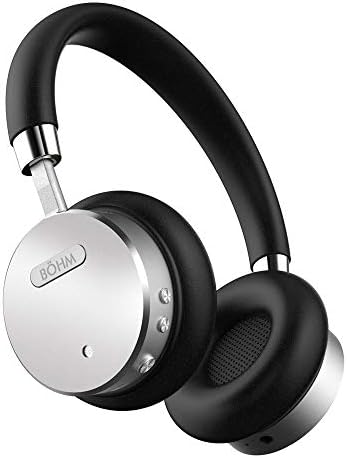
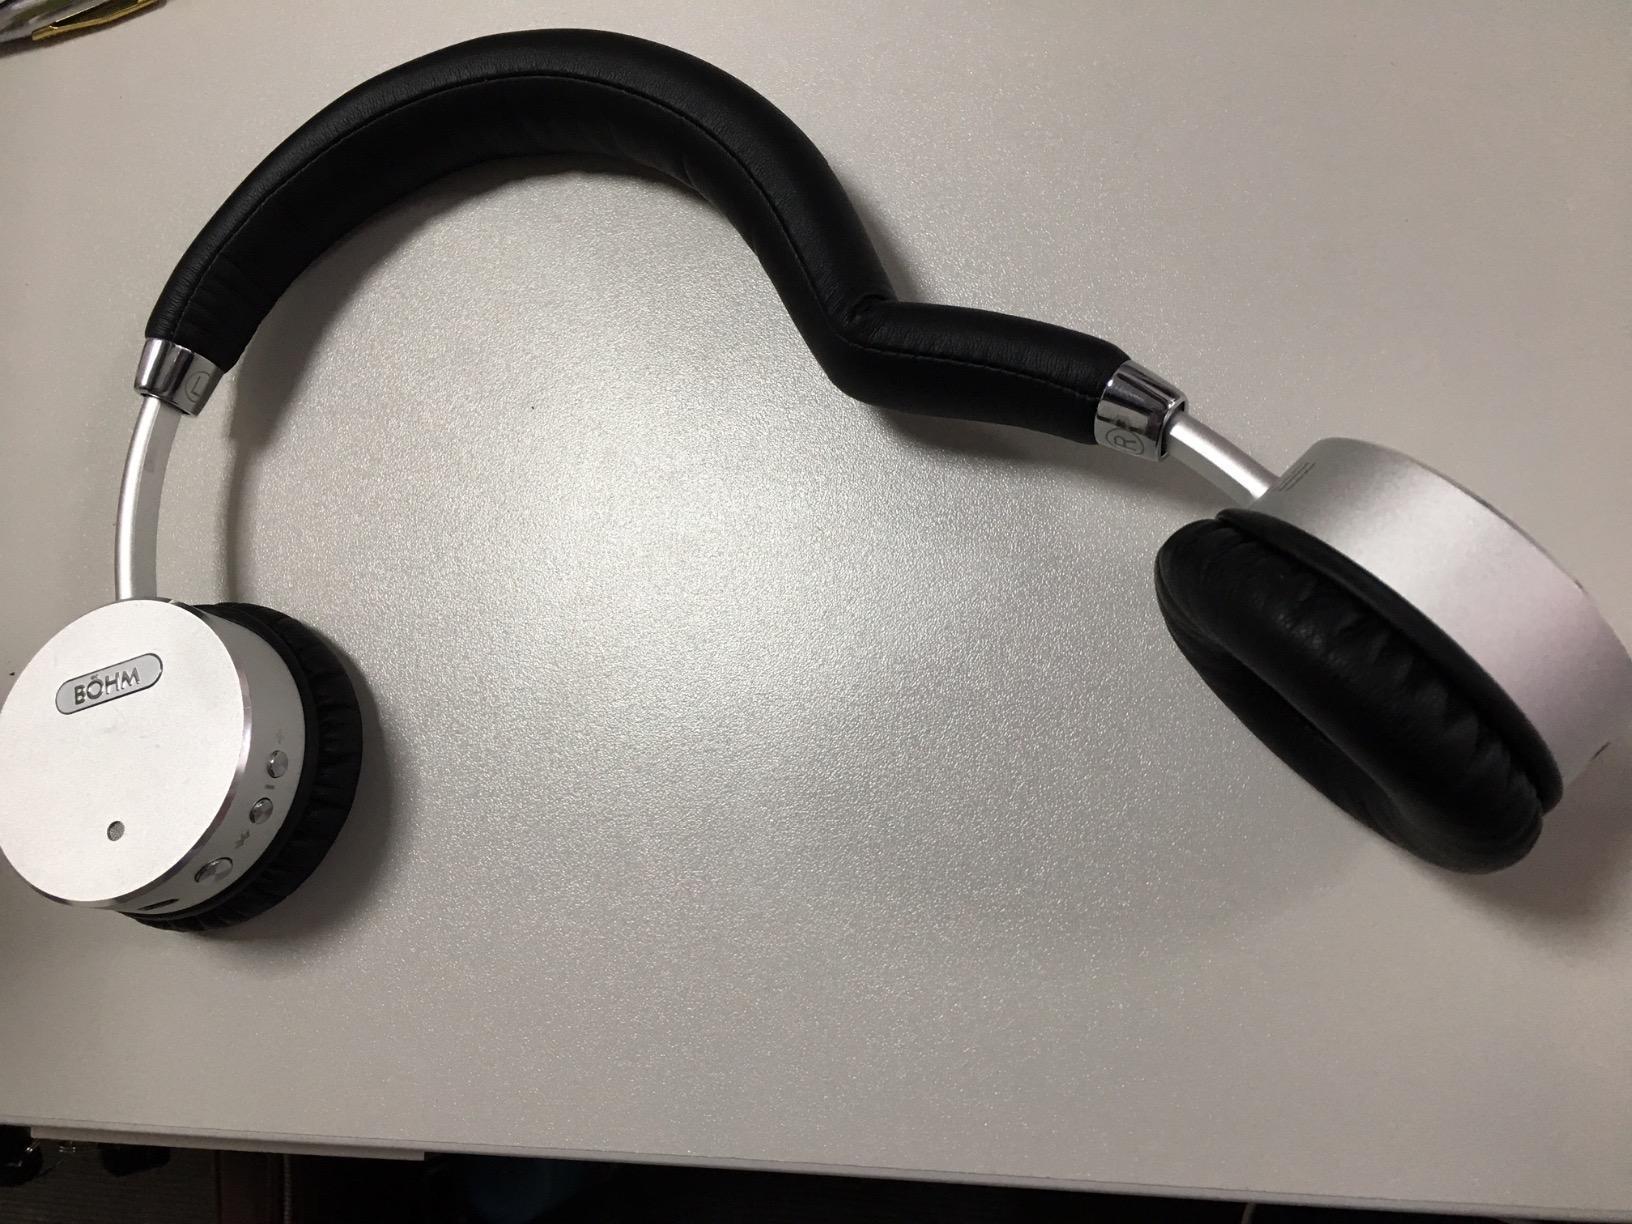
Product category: headphones
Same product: yes